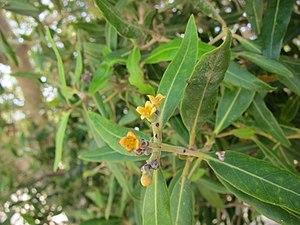
Avicennia marina (Forssk.) Vierh. (Acanthaceae) sur l'île Moucha, Djibouti.
La flore de Djibouti est composée de 783 espèces indigènes.